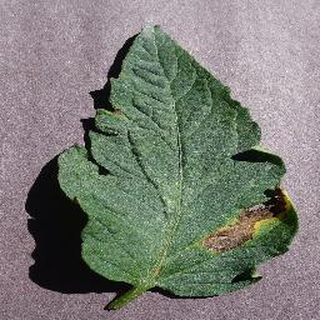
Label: tomato_early_blight